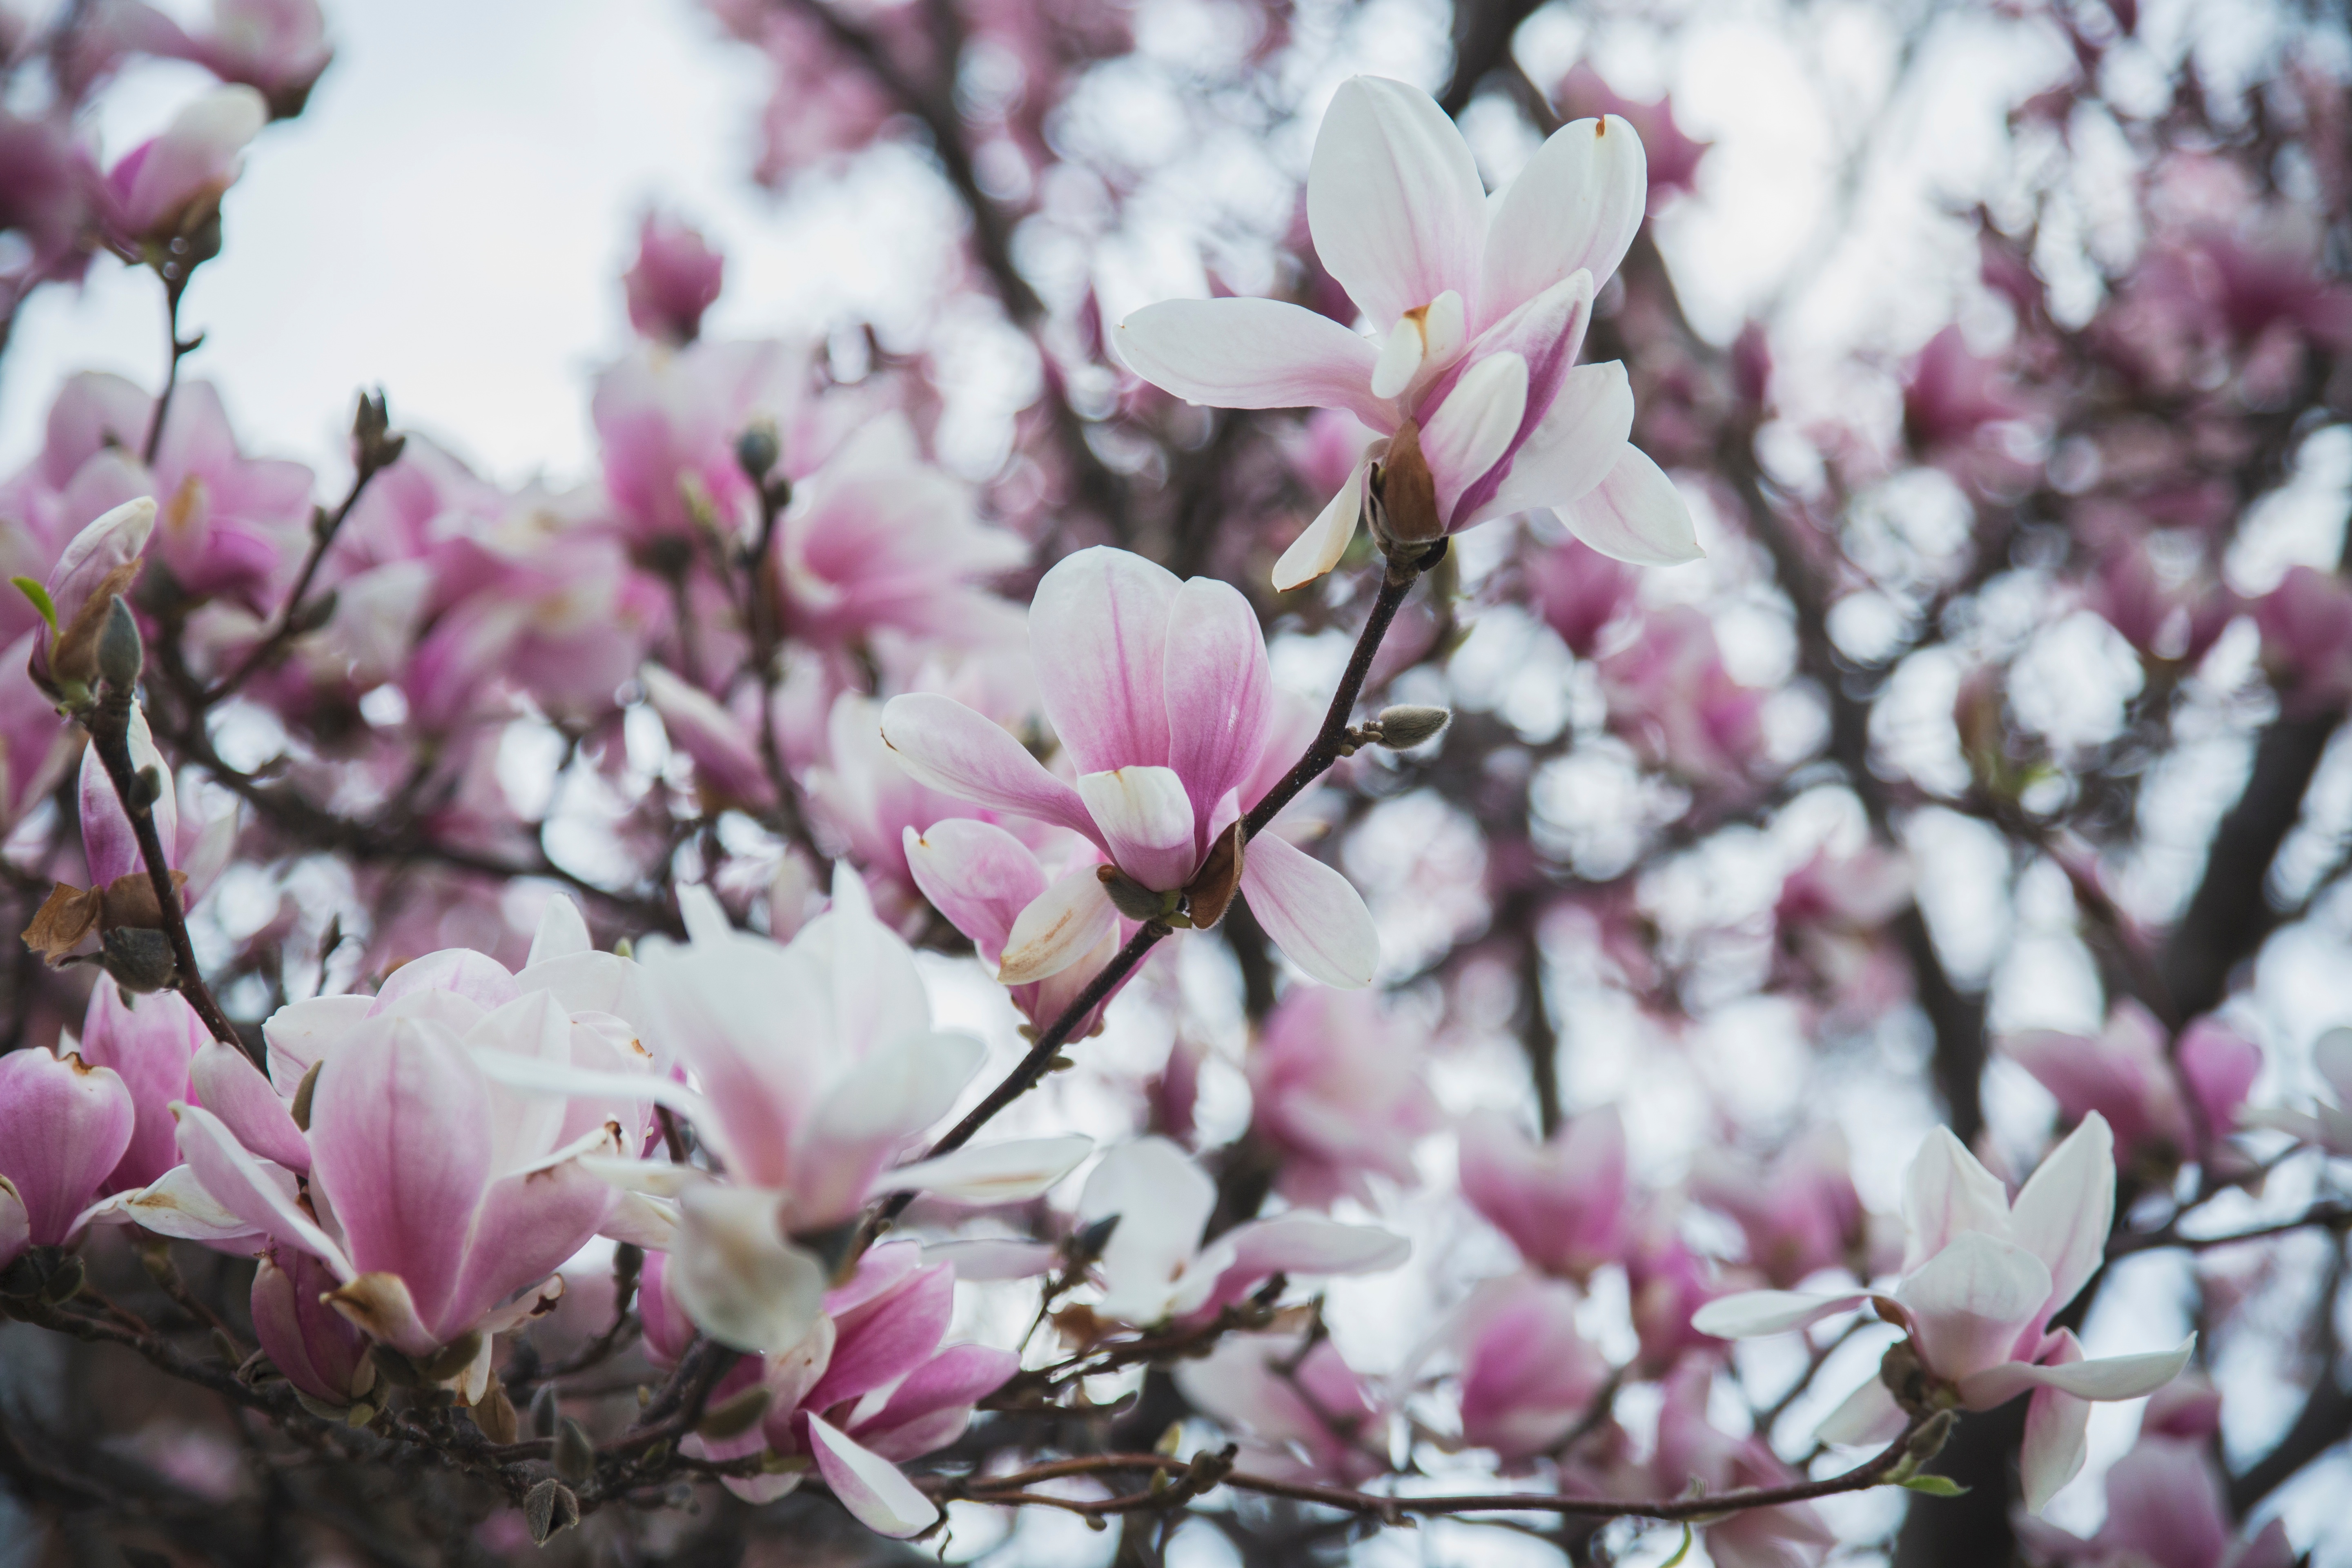
branch, blossom, plant, flower, petal, spring, cherry blossom, shrub, magnolia, flowering plant, land plant